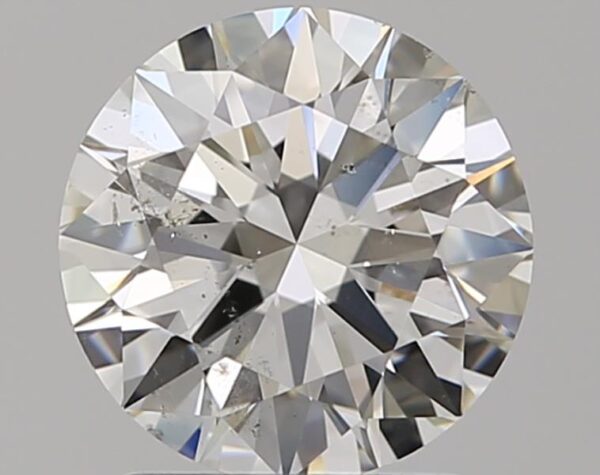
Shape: round
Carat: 1.51
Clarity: SI2
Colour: H
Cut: EX
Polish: EX
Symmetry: EX
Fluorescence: N
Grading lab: GIA
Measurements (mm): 7.38 x 7.42 x 4.49